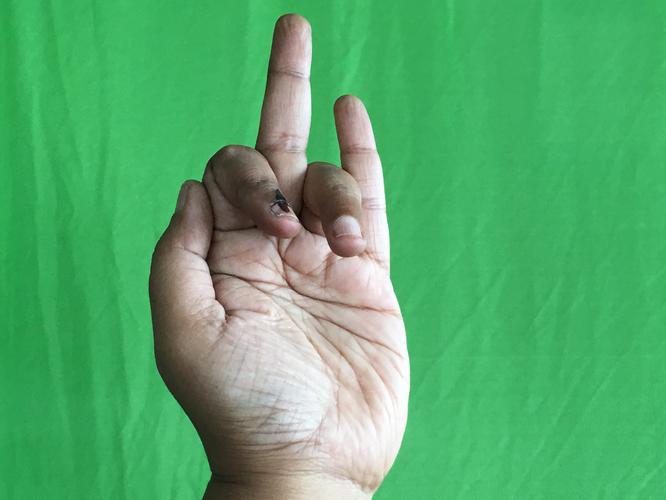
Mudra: Shukatundam
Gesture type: single_hand